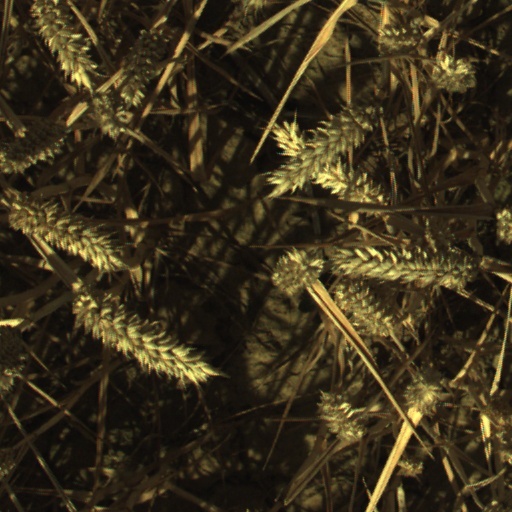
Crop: wheat